Comoros

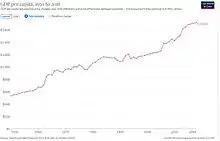
GDP per capita development, since 1950

The level of poverty in the Comoros is high, but "judging by the international poverty threshold of $1.9 per person per day, only two out of every ten Comorians could be classified as poor, a rate that places the Comoros ahead of other low-income countries and 30 percentage points ahead of other countries in Sub-Saharan Africa." Poverty declined by about 10% between 2014 and 2018, and living conditions generally improved. Economic inequality remains widespread, with a major gap between rural and urban areas. Remittances through the sizable Comorian diaspora form a substantial part of the country's GDP and have contributed to decreases in poverty and increases in living standards.